Luis Sotelo

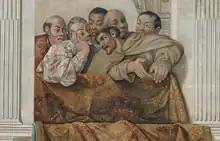
Luis Sotelo, speaking with Hasekura Tsunenaga and other Japanese in Rome. Sala Regia, Quirinal Palace, Rome.

Luis Sotelo, OFM, in English known also as Louis Sotelo, (September 6, 1574 – August 25, 1624) was a Franciscan friar from Spain who died as a martyr in Japan, in 1624, and was beatified by Pope Pius IX in 1867.